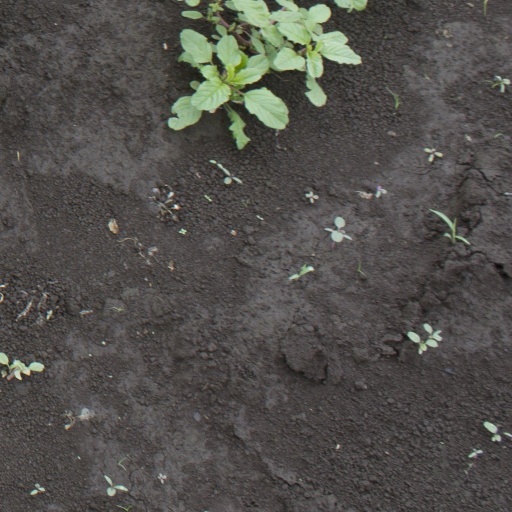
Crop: soybean